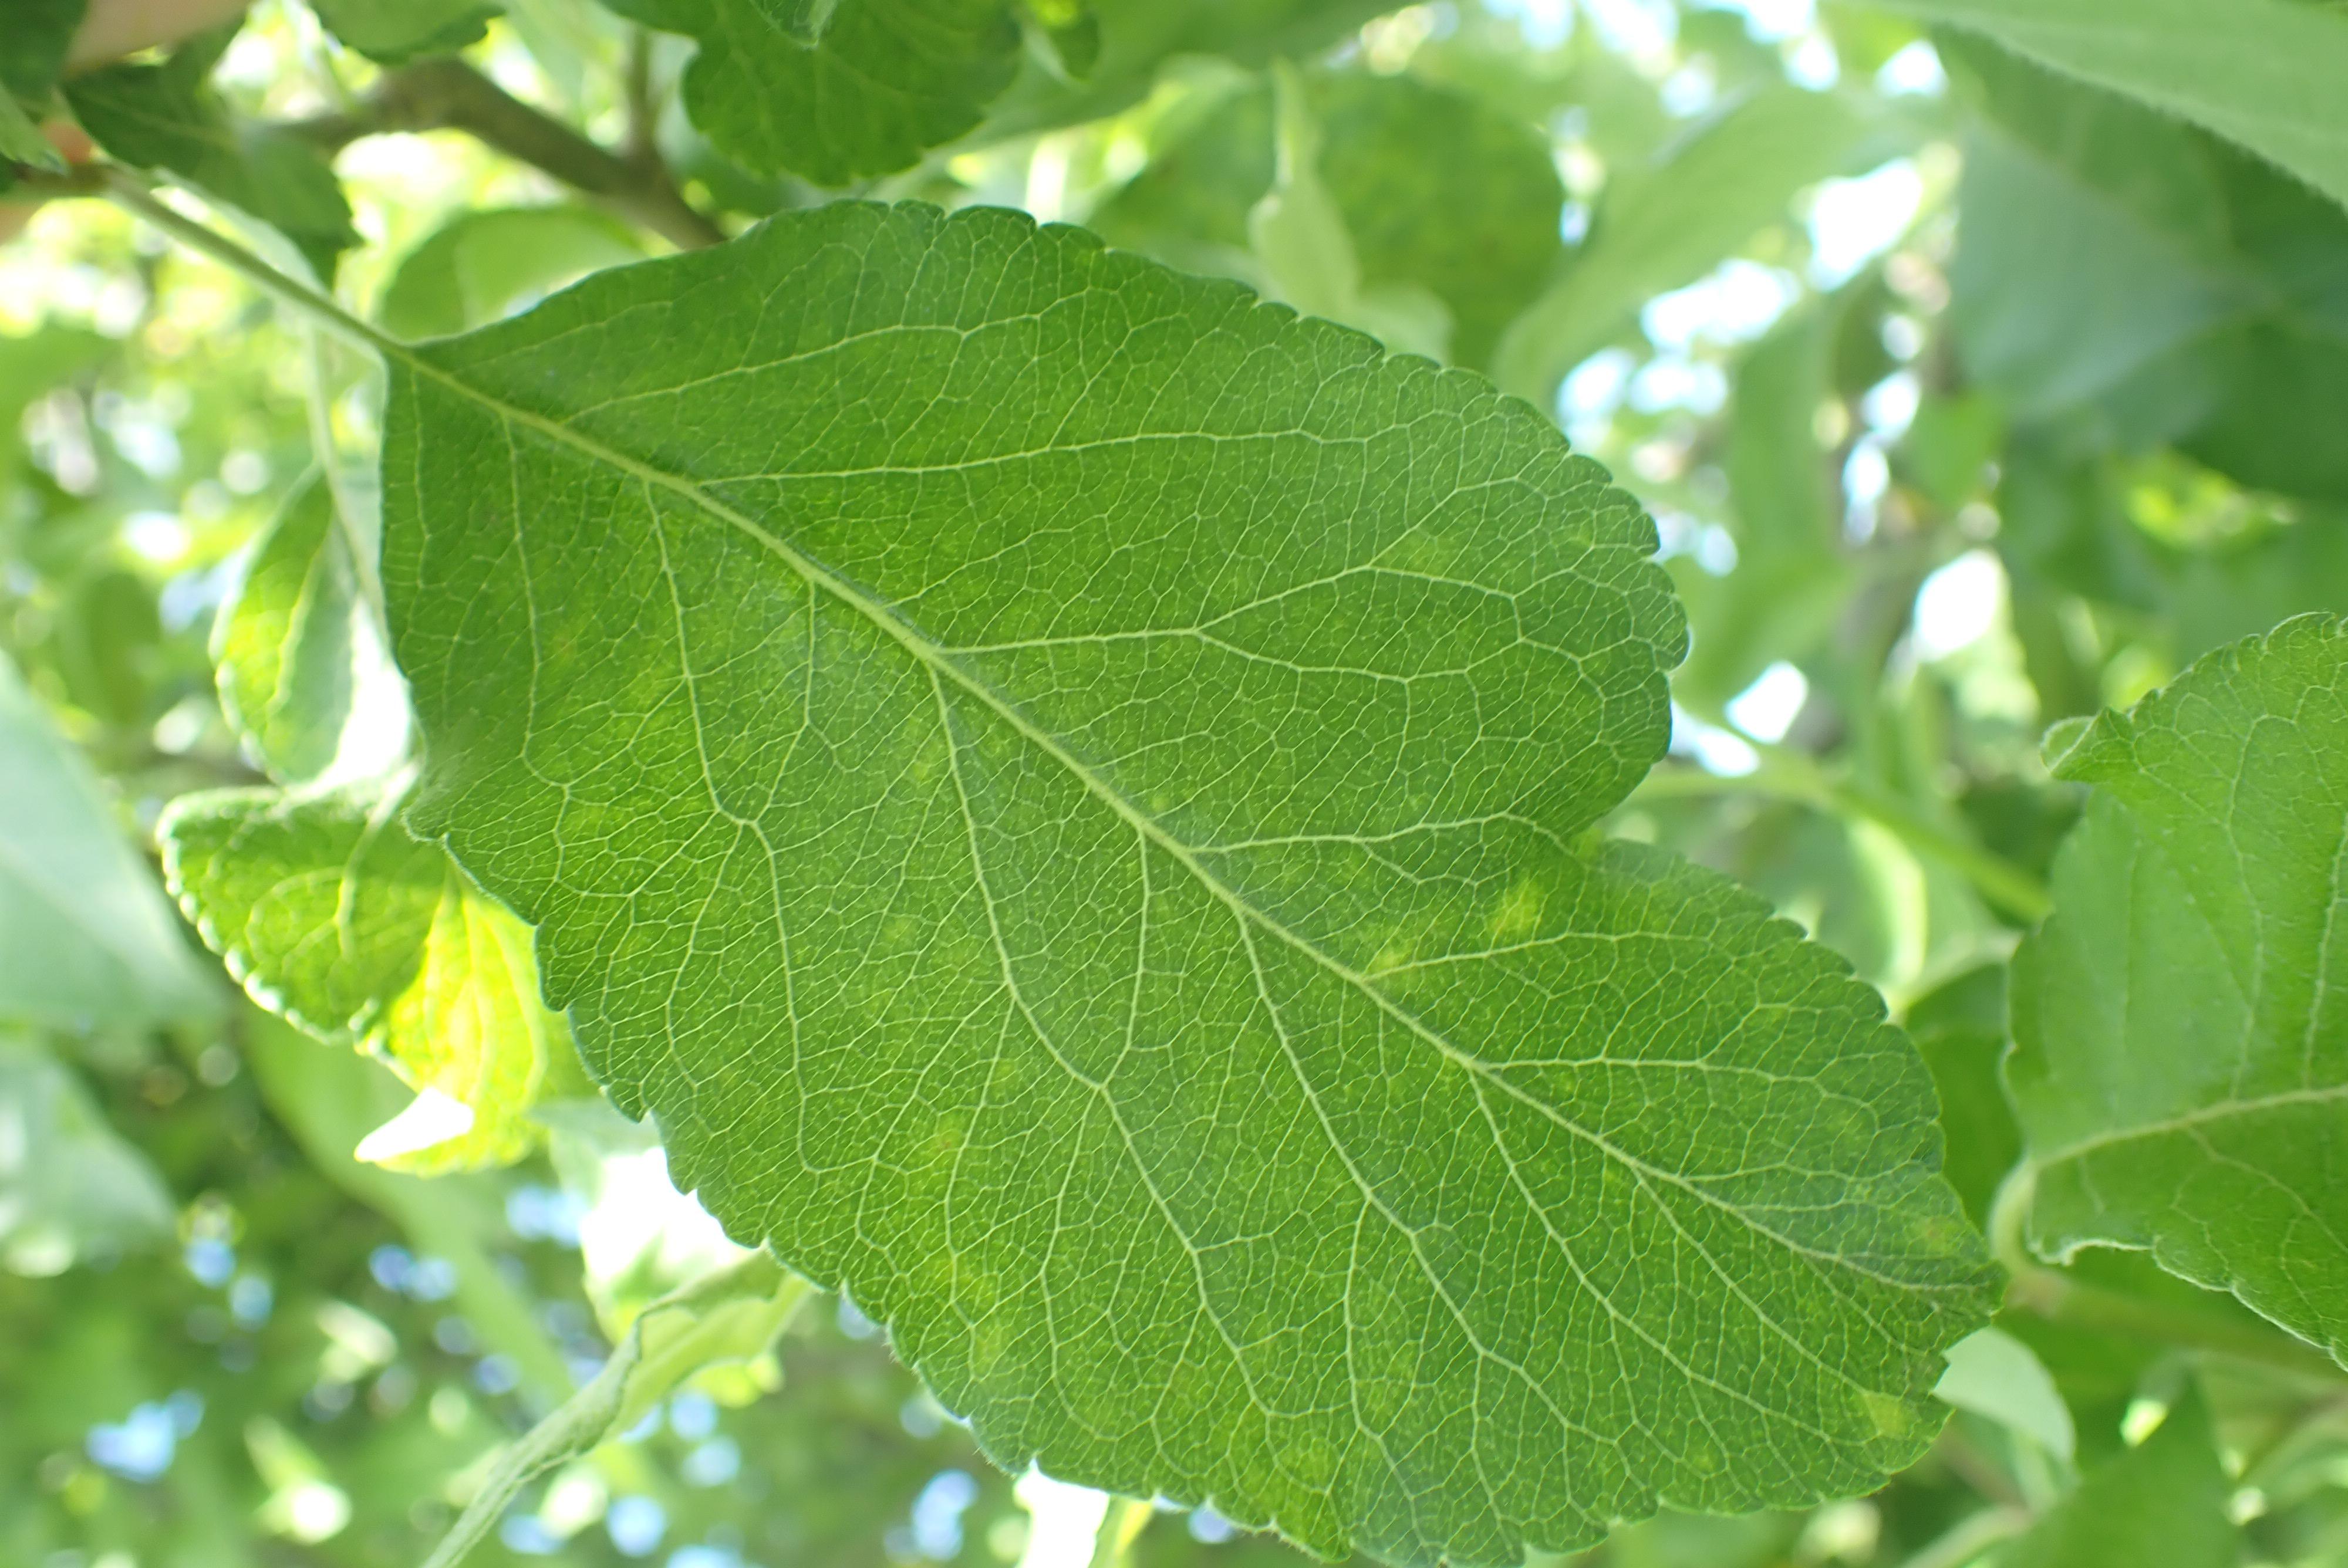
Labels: scab